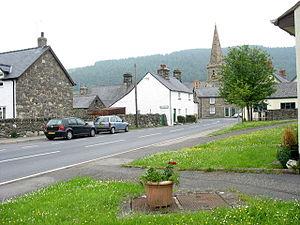
Llandrillo est un village du comté de Denbighshire, au Pays de Galles.